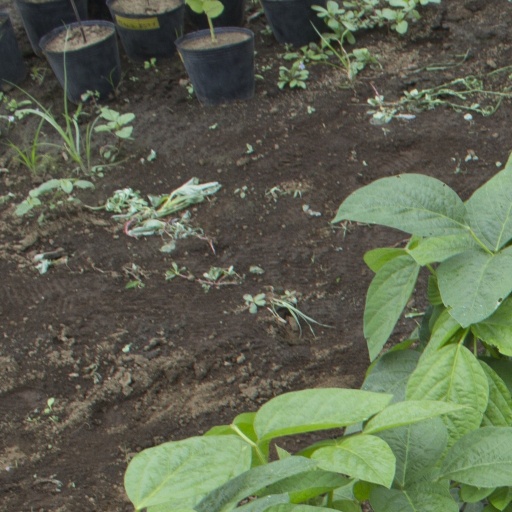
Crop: soybean